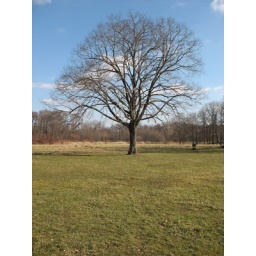
tree in a field